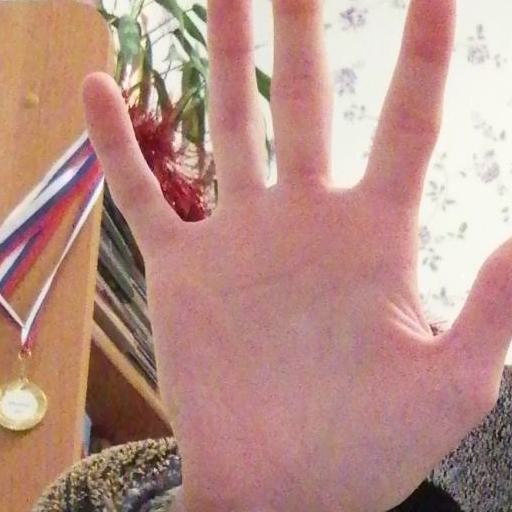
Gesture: palm